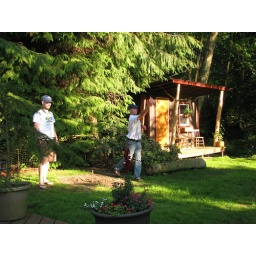
Nate is home for the weekend too, and just in time for a Memorial Day horse shoe tournament...